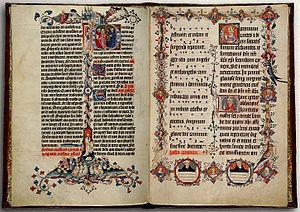
Le Missel de Sherborne est un missel enluminé réalisé au début du XVᵉ siècle en Angleterre dans le style gothique international. Destiné à l'abbaye de Sherborne dans le Dorset, il s'agit du plus grand livre liturgique anglais médiéval encore conservé et le plus décoré. Le manuscrit est actuellement conservé à la British Library.